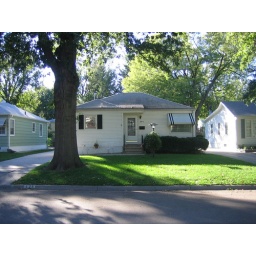
The alleged boyhood home of one Richard Bruce &amp;quot;Dick&amp;quot; Cheney, down the street from the home of my wife's uncle in Lincoln.